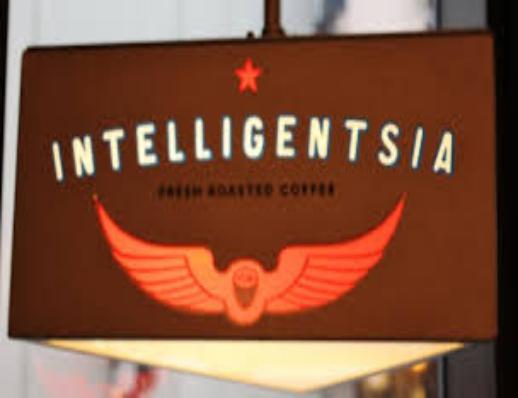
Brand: Intelligentsia Coffee & Tea
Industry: Food